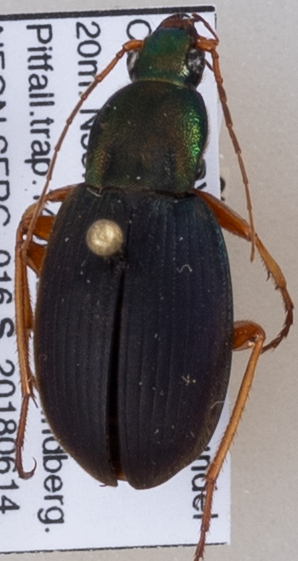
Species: Chlaenius aestivus
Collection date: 2018-06-14
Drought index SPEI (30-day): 1.28
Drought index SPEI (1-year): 0.24
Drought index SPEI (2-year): -0.1